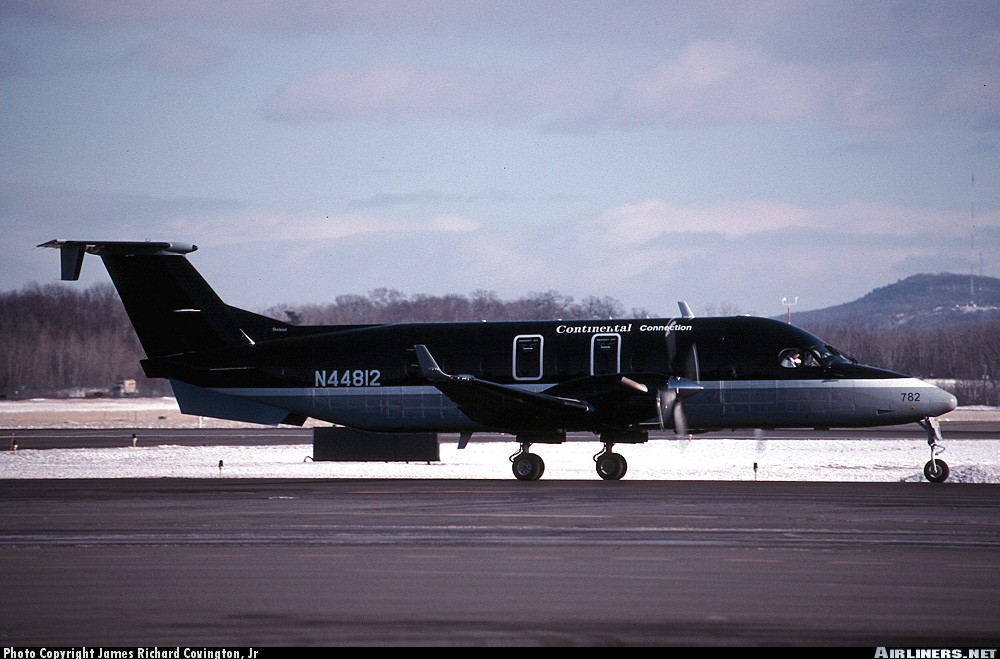
Vehicle type: Planes